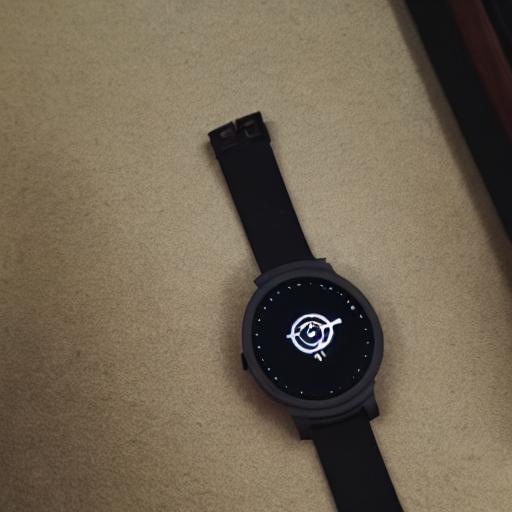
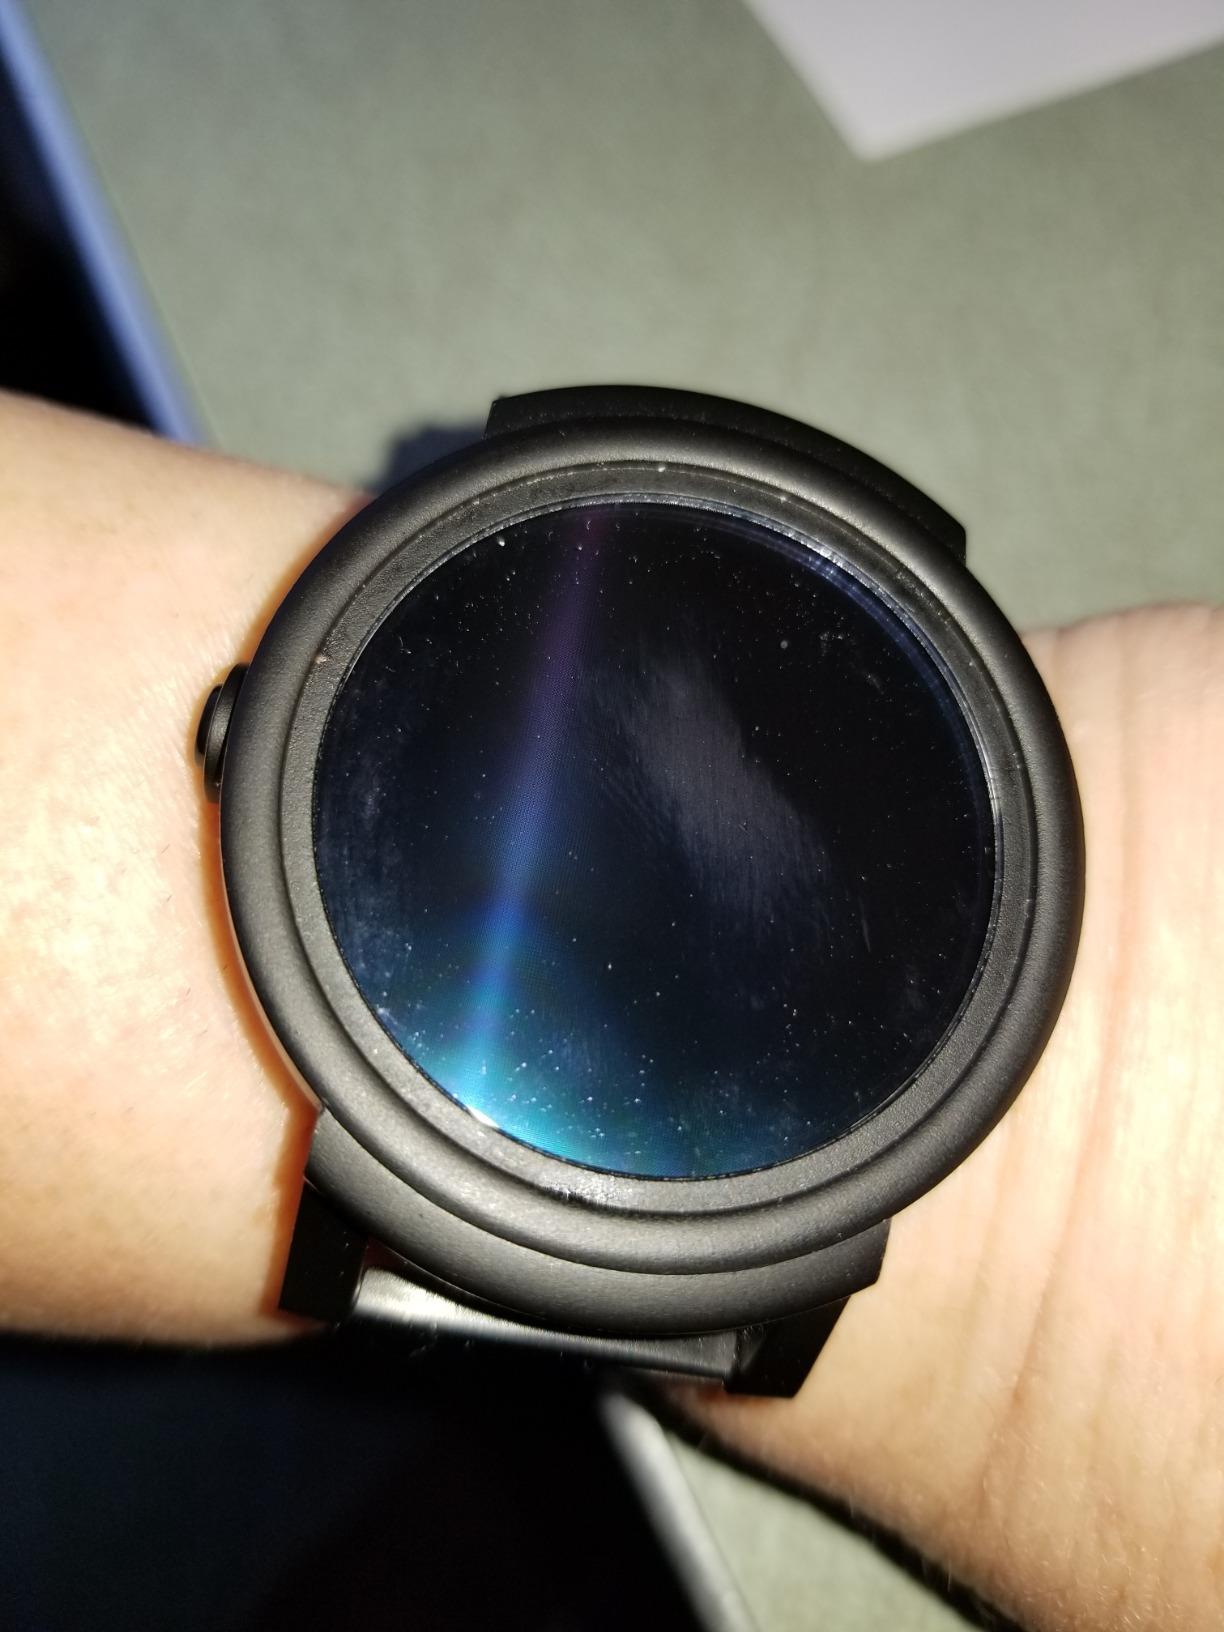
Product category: smartwatch
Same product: no